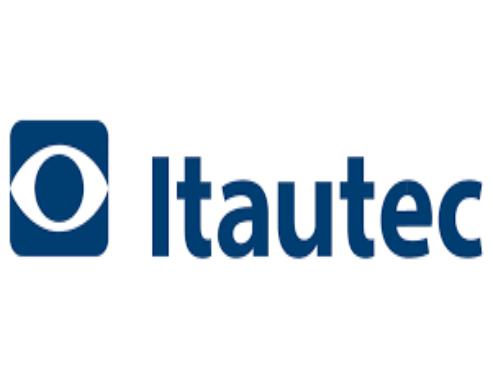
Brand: Itautec
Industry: Electronic